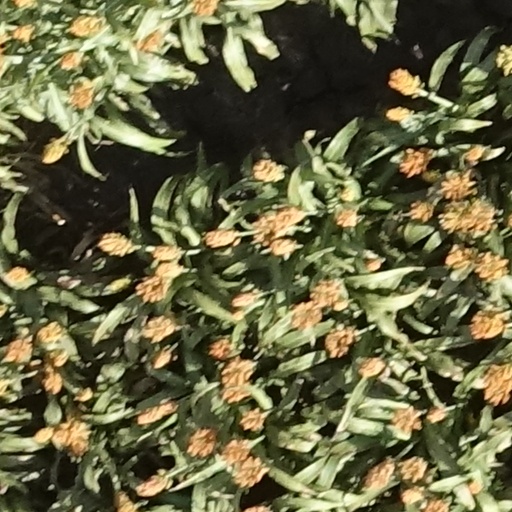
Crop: sorghum